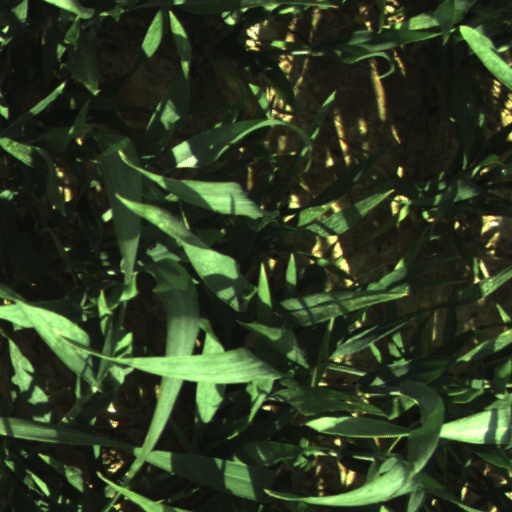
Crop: wheat